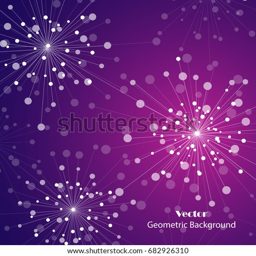
geometric pattern with connected lines and dots in a shape of fireworks .